Answer in natural language. Is blue modern tv stand further away or in front of blue tartanpatterned dog bed? Choose between the following options: in front or further away
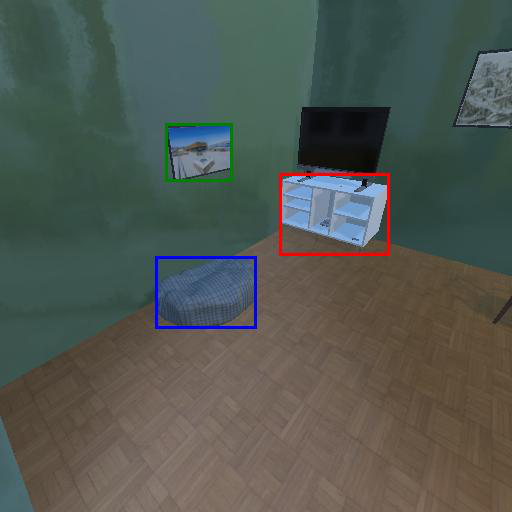
<answer>further away</answer>